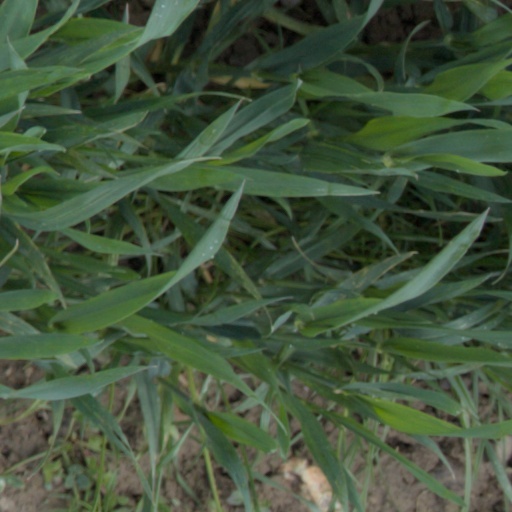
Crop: wheat